Little Man (2005 film)

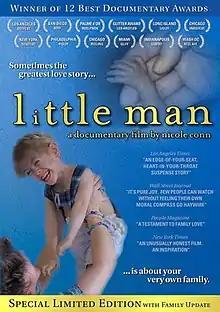
Film poster

Little Man (stylized as little man) is a 2005 American documentary film by Nicole Conn. The film was intended to document surrogate pregnancy but the baby was delivered 100 days early so the film documents experiences of a family dealing with an extremely premature birth involving 158 days in a NICU (neonatal intensive care unit).